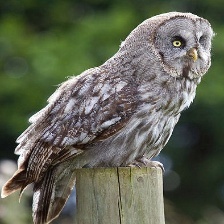
Species: GREAT GRAY OWL
Scientific name: STRIX NEBULOSA
ImageNet parent category: great_grey_owl